Malla dynasty (Nepal)

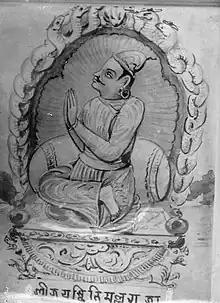
Portrait of Jayasthiti Malla (r. 1382–1395)

This period reached a high point under the third Malla dynasty of Jayasthiti Malla (r. 1382–1395), who united the valley and codified its laws, including the caste system. The early Malla period, a time of continuing trade and the reintroduction of Nepalese coinage saw the steady growth of the small towns that became Kathmandu, Patan, and Bhadgaon. Royal pretenders in Patan and Bhadgaon struggled with their main rivals, the lords of Banepa in the East, relying on the populations of their towns as their power bases. The citizens of Bhadgaon viewed Devaladevi as the legitimate, independent queen. The betrothal in 1354 of her granddaughter to Jayasthiti Malla, a man of obscure but high birth, eventually led to the reunification of the land and a lessening of strife among the towns.